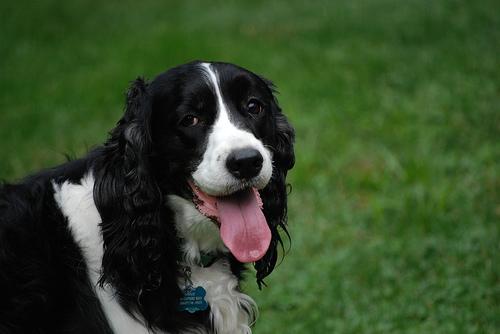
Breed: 276-n000112-English_springer